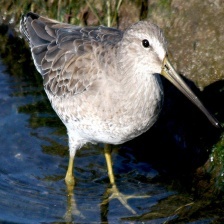
Species: SHORT BILLED DOWITCHER
Scientific name: LIMNODROMUS GRISEUS